Bagsecg

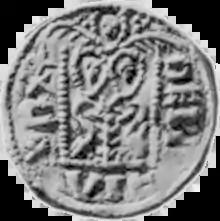
A coin that could date to Healfdene's occupation of London. The possibility that Healfdene minted coins in London would reveal that he was the principal leader of the Great Army following Bagsecg's demise.

The leadership of the Great Army appears to have fallen to Bagsecg and Healfdene after the departure from England, or death, of Ingware, the foremost leader of the Great Army and one of the vikings most prominent in 9th century Britain. In 869, the vikings claimed a pivotal victory, when Edmund, King of East Anglia was killed and the entire Kingdom of East Anglia was captured. It may have been at about this date that Ingware either died or moved on to campaign in the Western Isles, the Scottish mainland or Ireland. "Chronicon Æthelweardi" states that Ingware died in the same year as Edmund. (While there is reason to believe that Ingware is identical to Ímar, a Viking king later active in Ireland and Scotland, such an identification has never achieved consensus.)